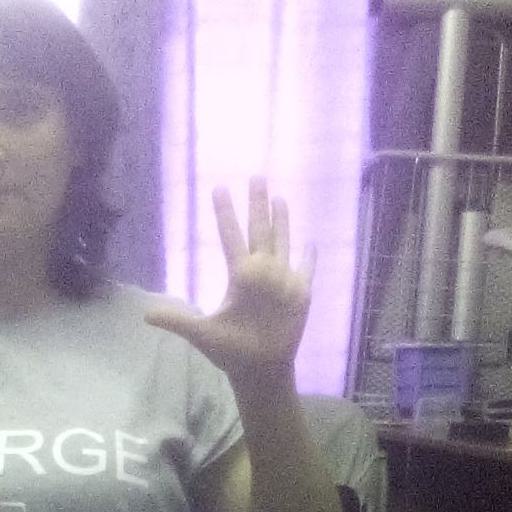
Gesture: palm